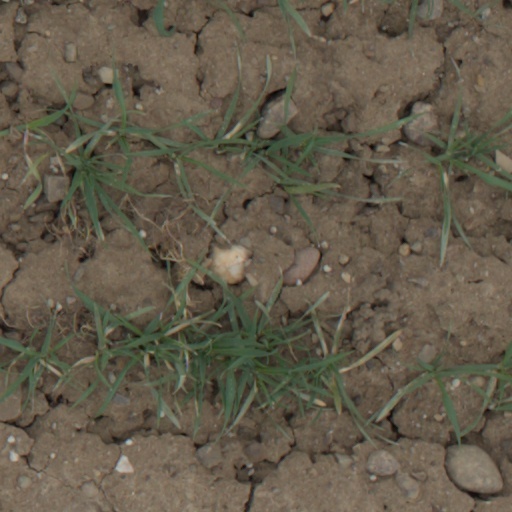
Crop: wheat